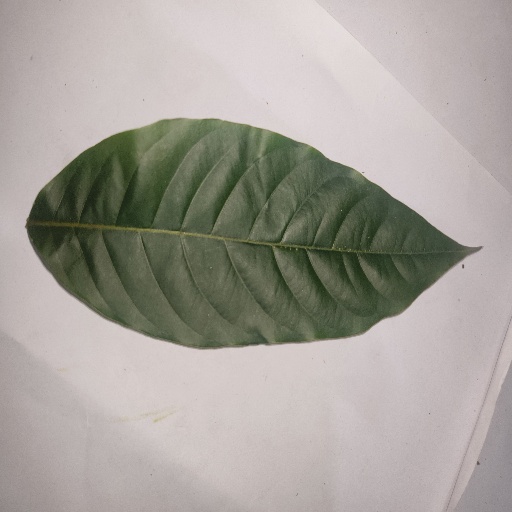
Species: HariTaki
Leaf condition: Healthy Leaf